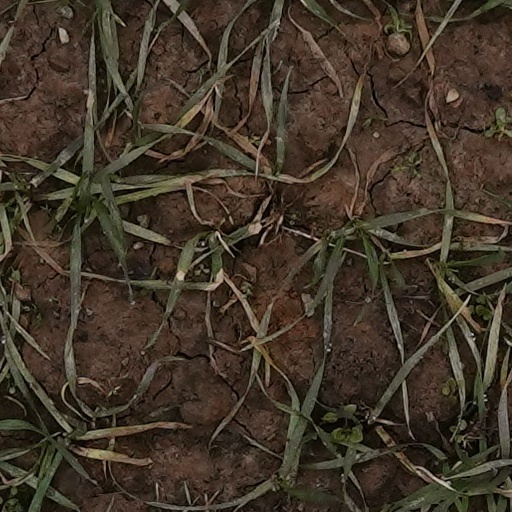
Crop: wheat